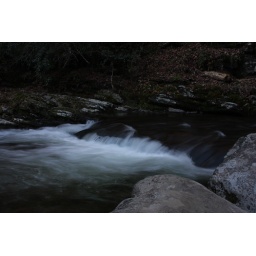
More water over the rocks